Sharvavarman

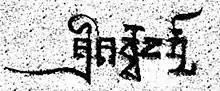
"Lord Sharvavarman" in the Asirgarh seal: "Śrī Śa-rvva-va-rmmā"

Sharvavarman (Brahmi script: 𑀰𑀭𑁆𑀯𑁆𑀯𑀯𑀭𑁆𑀫𑁆𑀫𑀸 , Gupta script: "Śa-rvva-va-rmmā", complete form: "Śarvavarman Indra Bhattarika") was the Maukhari ruler of the Kingdom of Kannauj from 560 to 575 CE.